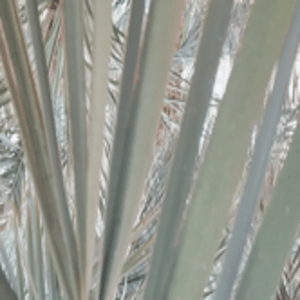
Label: Magnesium Deficiency